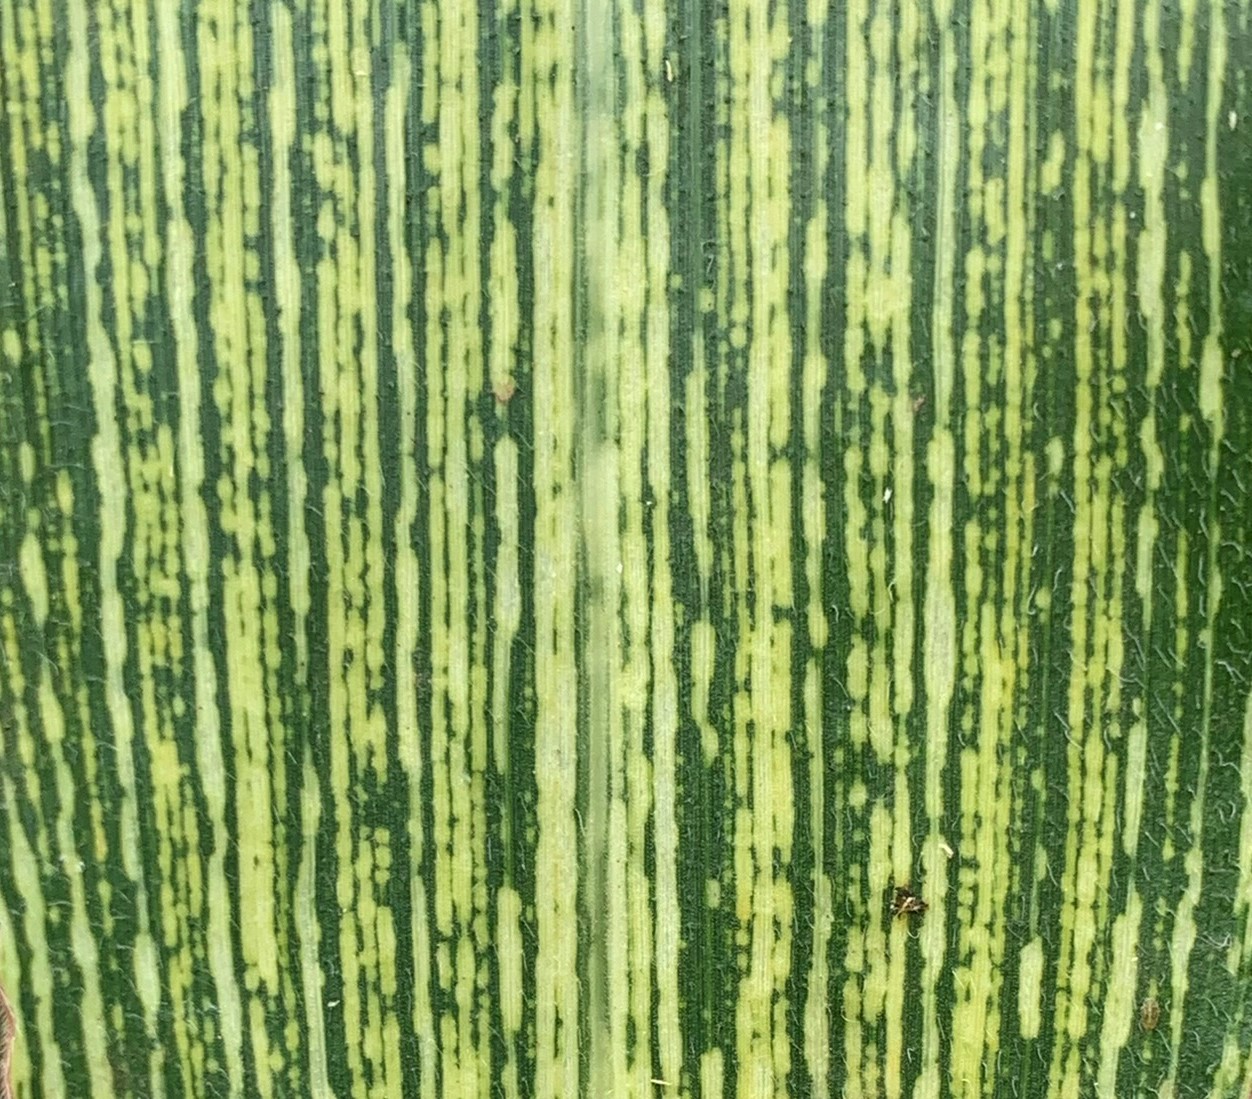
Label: MSV